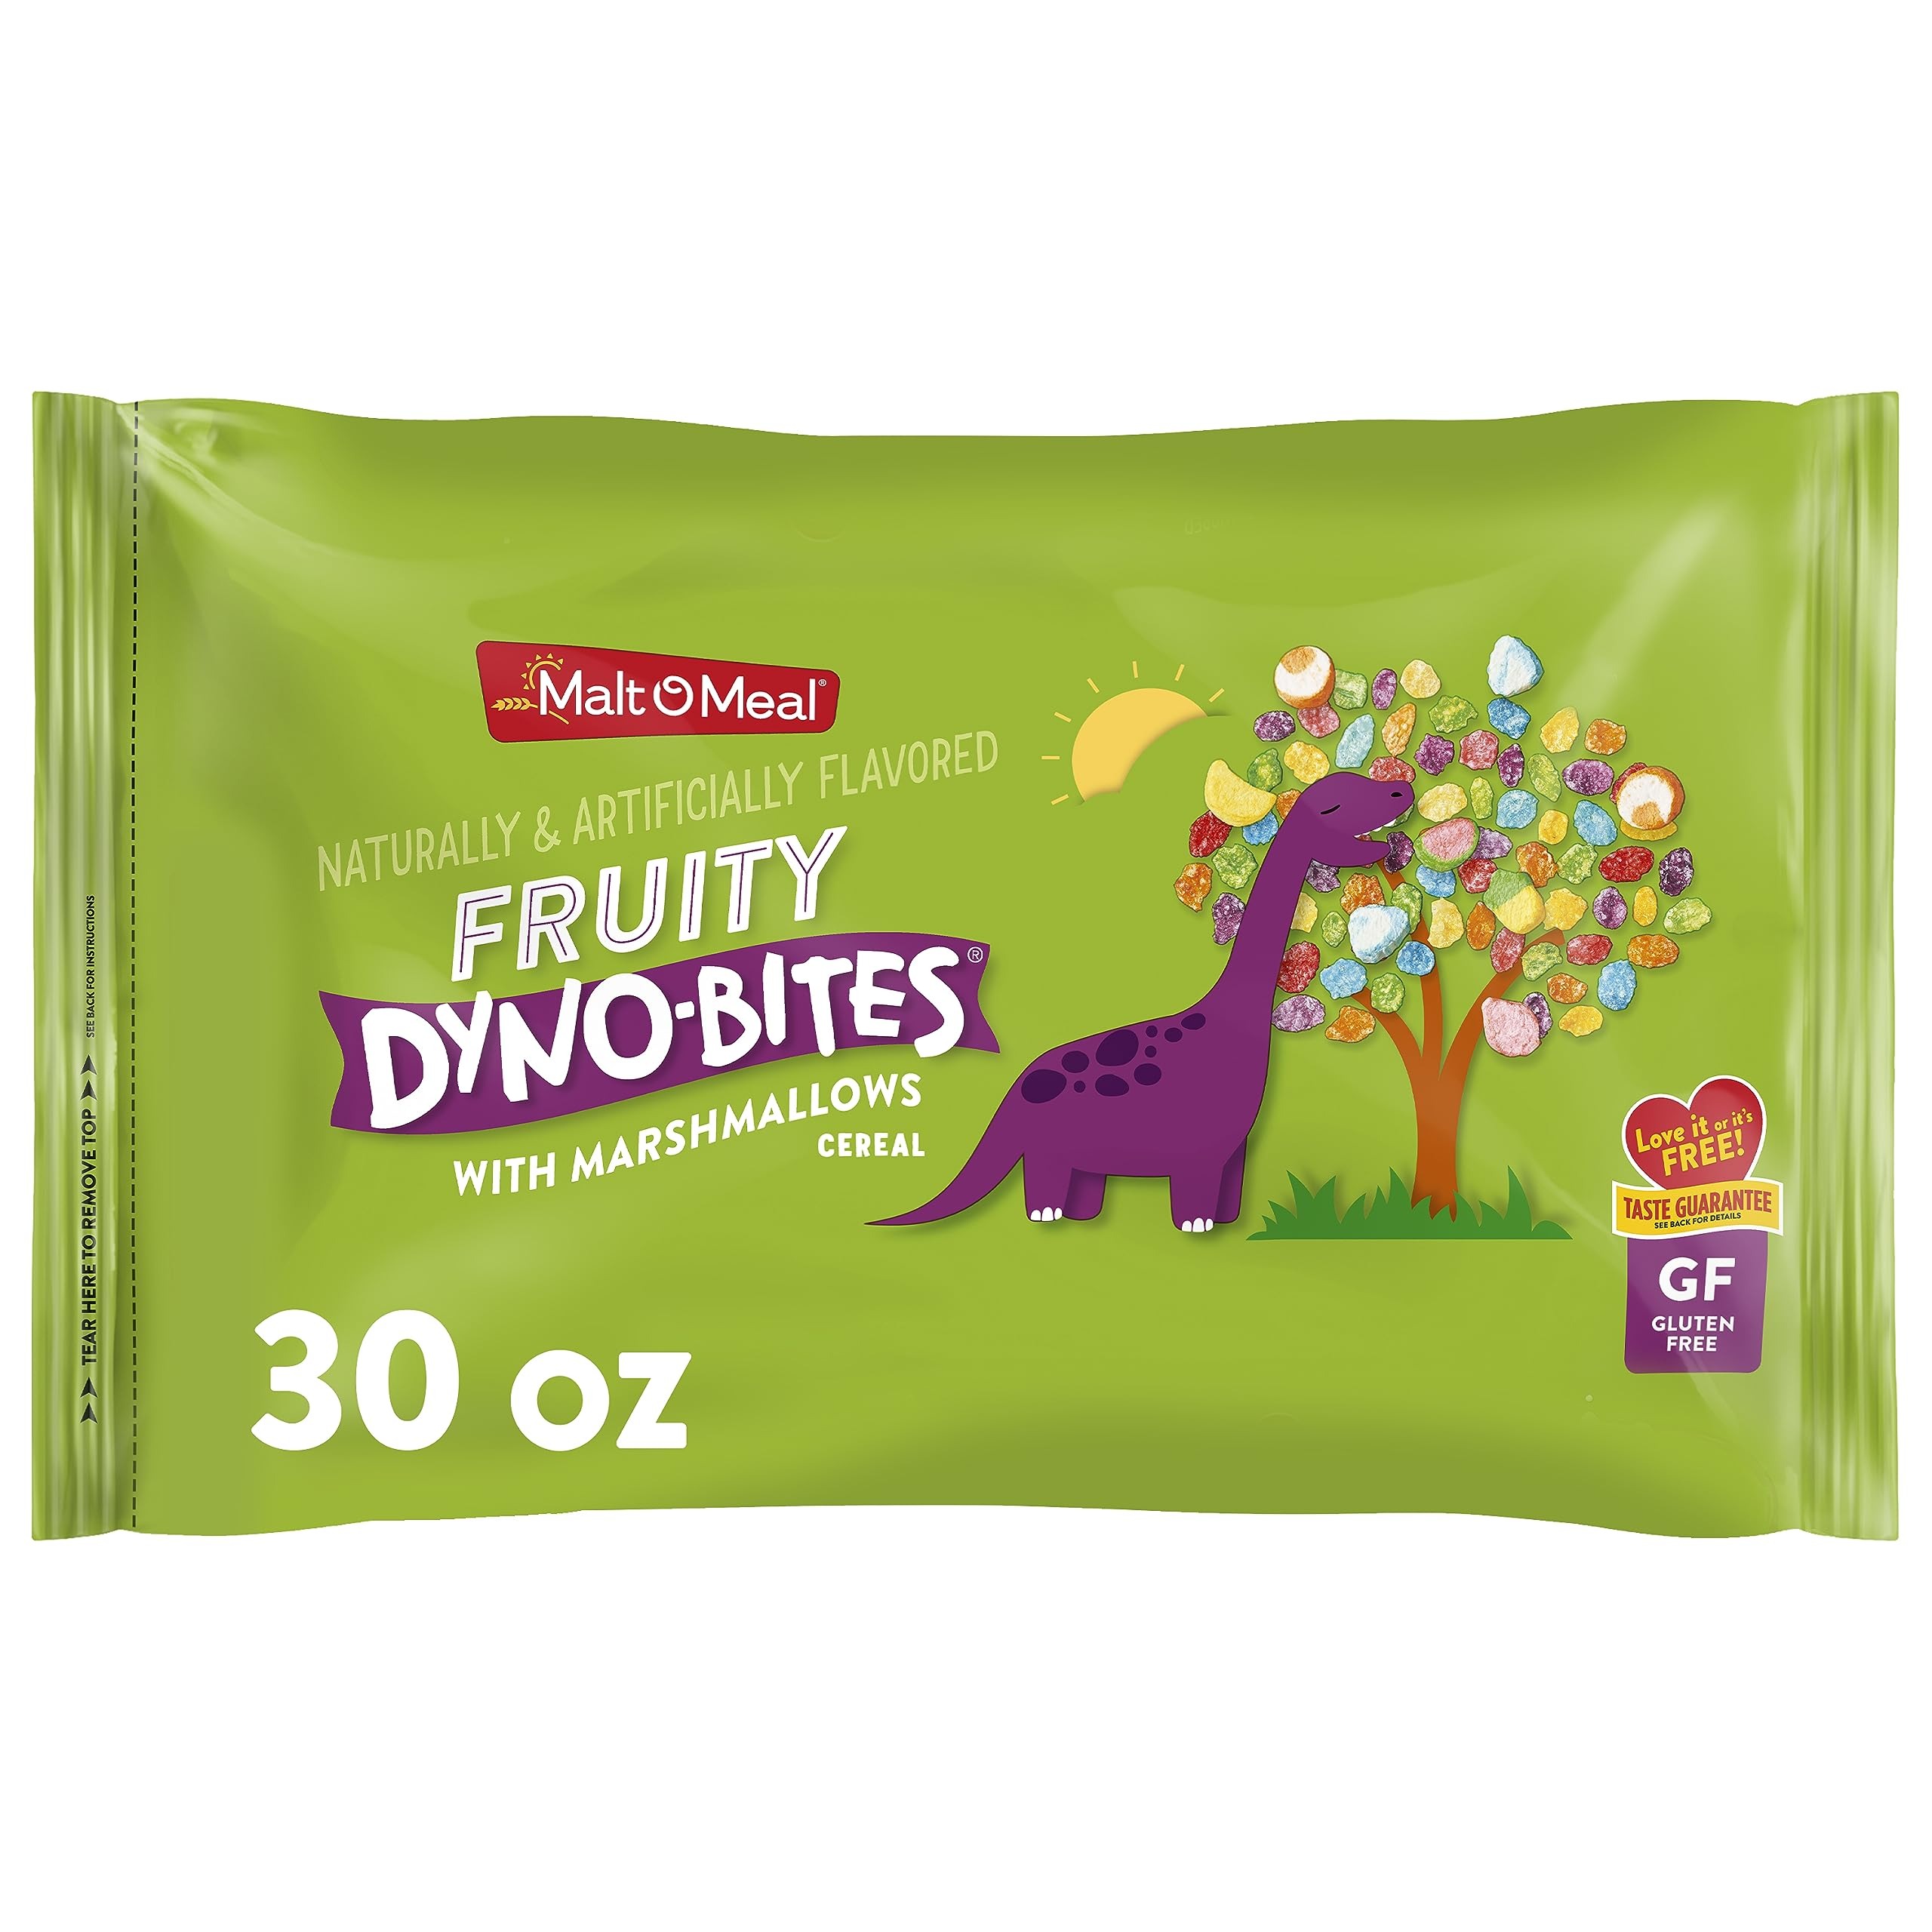
Item Name: Malt-O-Meal Fruity Dyno Bites Cereal with Marshmallows, Gluten Free Breakfast Cereal, Marshmallow Cereal with Fun Fruity Flavor, 30 OZ Resealable Cereal Bag
Bullet Point 1: One 30 oz resealable cereal bag of Malt O Meal Fruity Dyno Bites Cereal with Marshmallows, Gluten Free Breakfast Cereal
Bullet Point 2: Turn a regular bowl of cereal in to a colorful bowl of fun and adventure with Malt O Meal Fruity Dyno Bites Cereal with Marshmallows
Bullet Point 3: Sweetened cereal rice crisps with marshmallow bits deliver a colorful fruity crunch in every delicious spoonful
Bullet Point 4: Use this Malt-O-Meal marshmallow cereal for an after school snack or as creative toppings for birthday desserts like cupcakes or ice cream
Bullet Point 5: Resealable cereal bag makes it easy to keep your fruity marshmallow cereal fresh and crispy so your bagged cereal never goes stale
Value: 30.0
Unit: Fl Oz

Price: 5.875